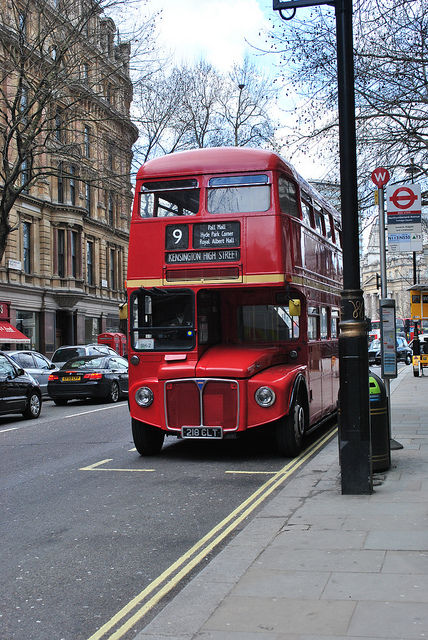
A red two story bus drives down the street.

there is a red double decker bus on the street

An English double decker bus parked on the road.

A double red bus seems to be parked on the side.

A double high bus that is sitting in the street.